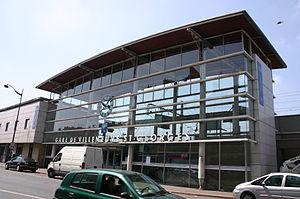
La gare de Villeneuve-Saint-Georges est une gare ferroviaire française de la ligne de Paris-Lyon à Marseille-Saint-Charles, située dans la commune de Villeneuve-Saint-Georges.